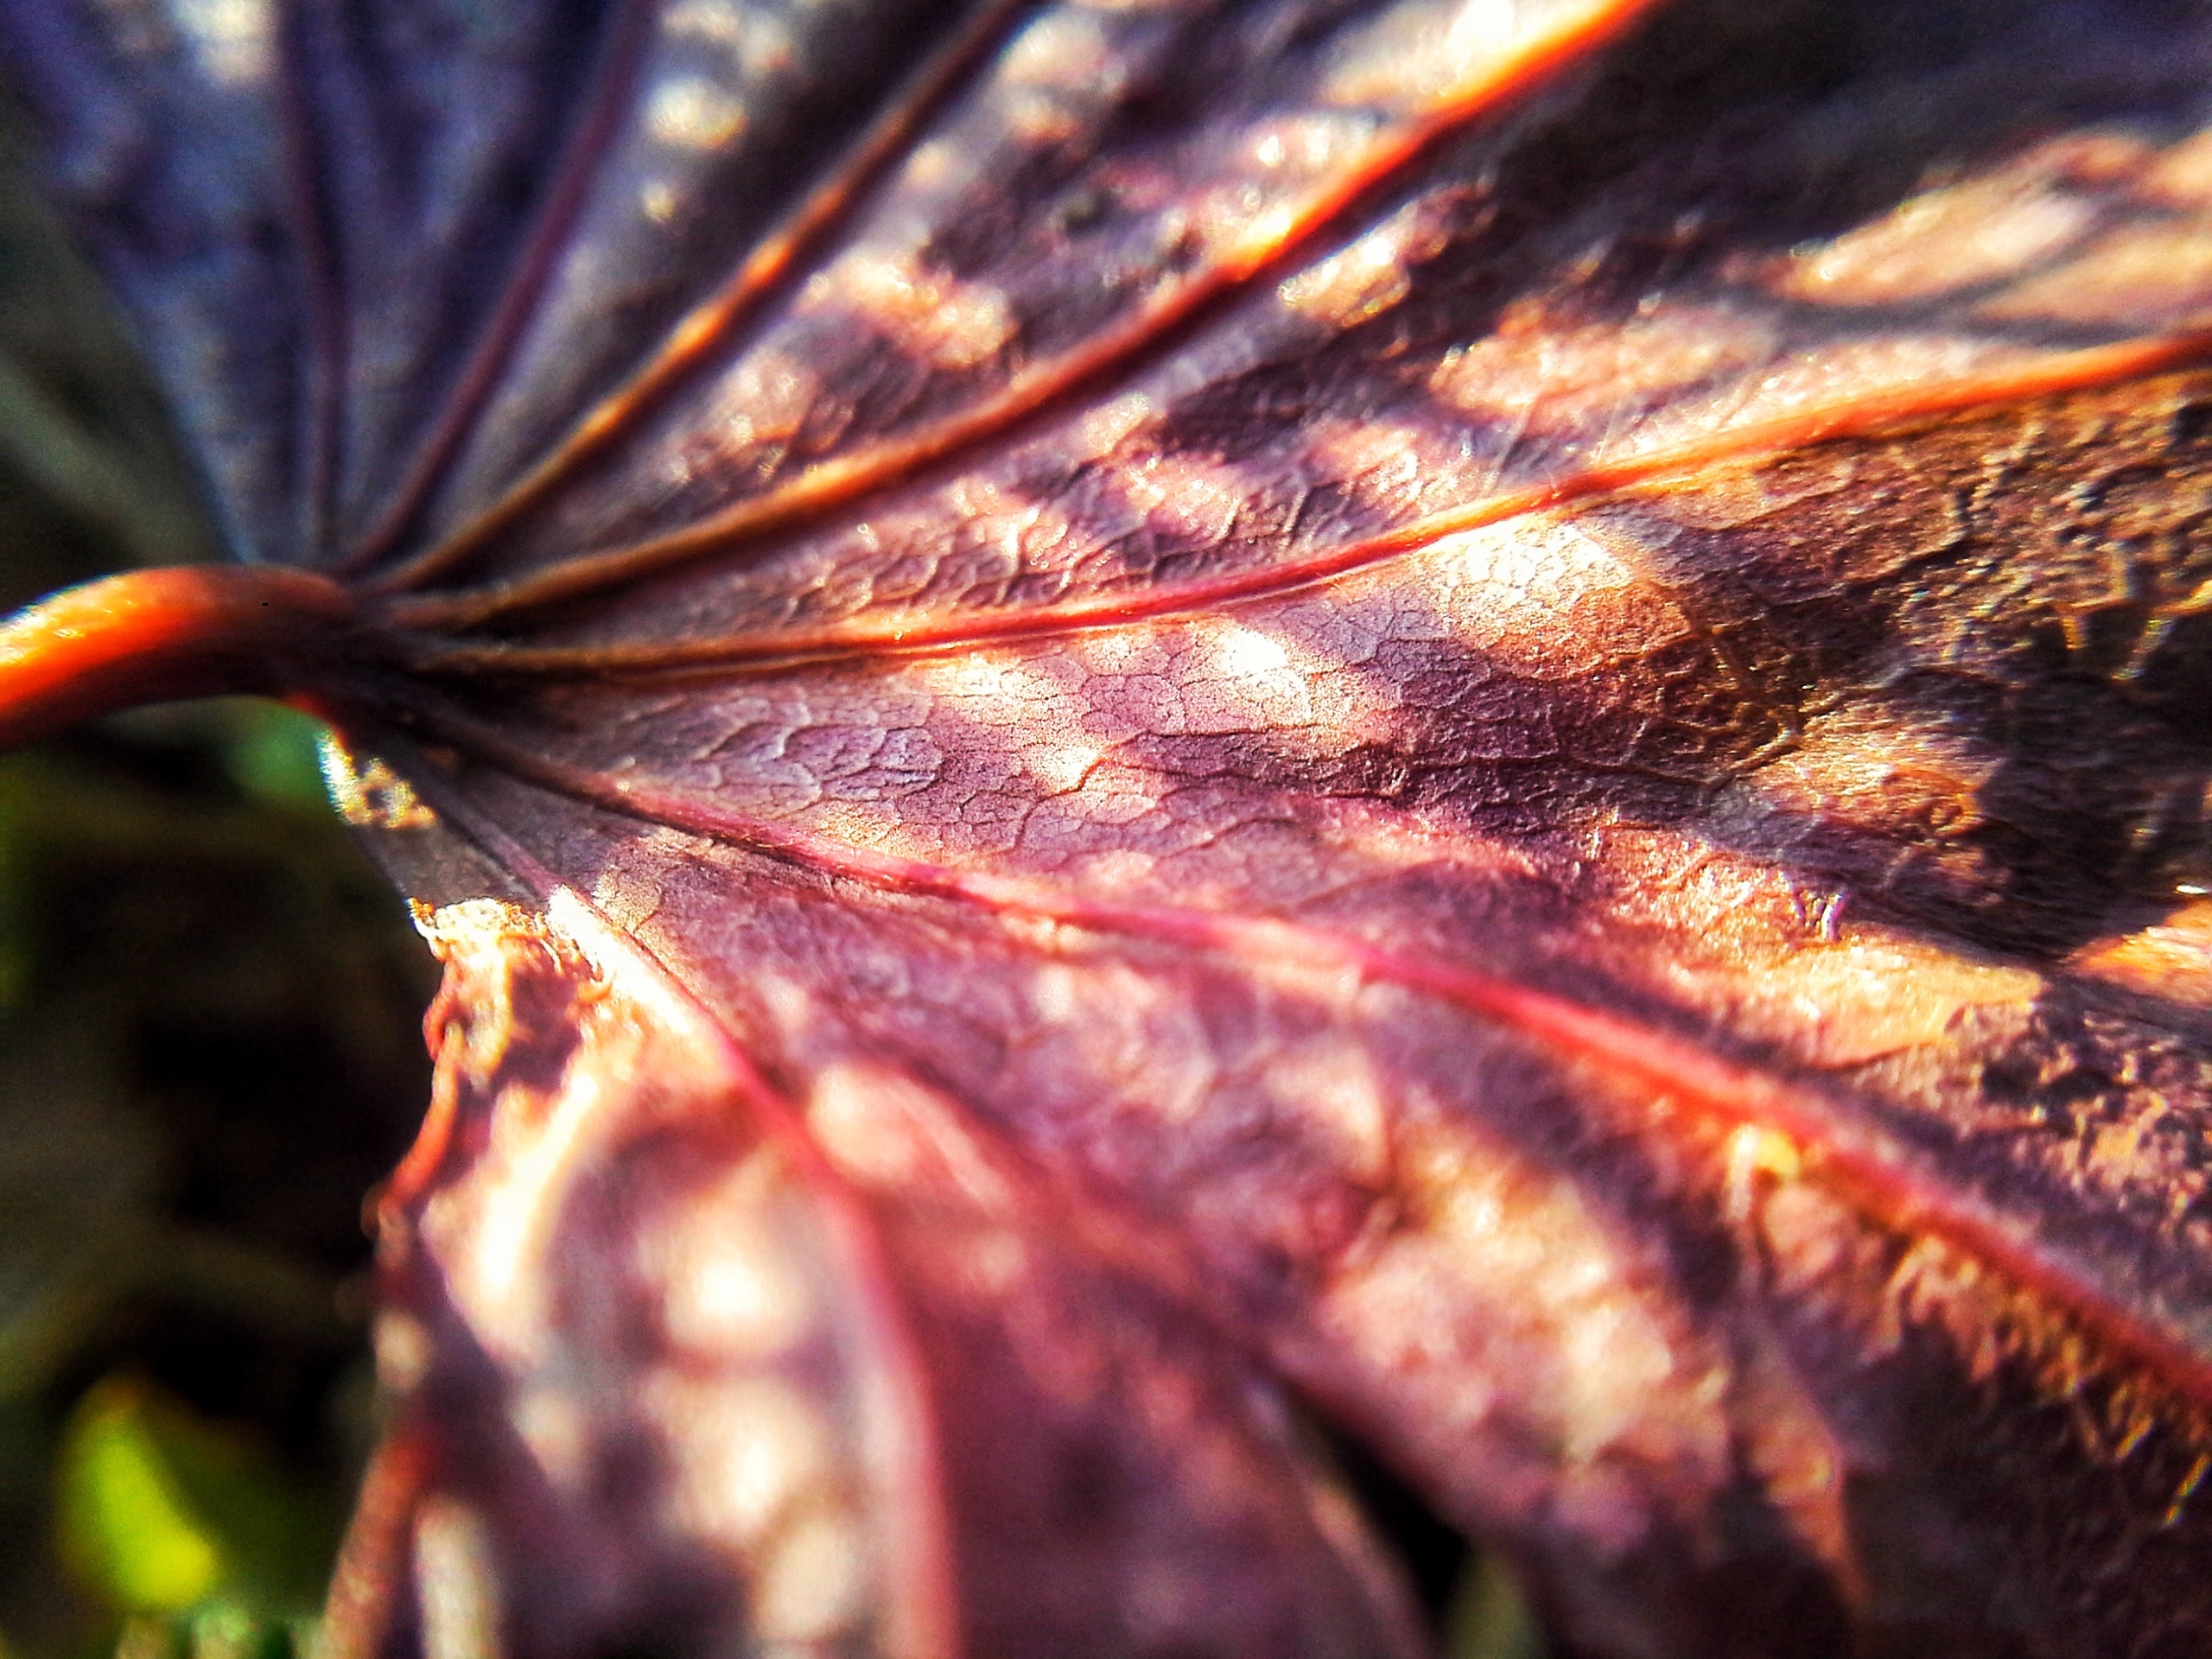
tree, nature, plant, sun, photography, sunlight, leaf, flower, environment, red, color, natural, autumn, environmental, flora, close up, veins, bright, macro photography, leaf texture, plant stem